Chauncey Depew

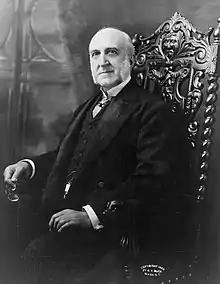
Depew 1908

Chauncey Mitchell Depew (April 23, 1834April 5, 1928) was an American attorney, businessman, and Republican politician. He is best remembered for his two terms as United States Senator from New York and for his work for Cornelius Vanderbilt, as an attorney and as president of the New York Central Railroad System.